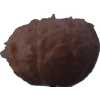
Label: orange_peeled